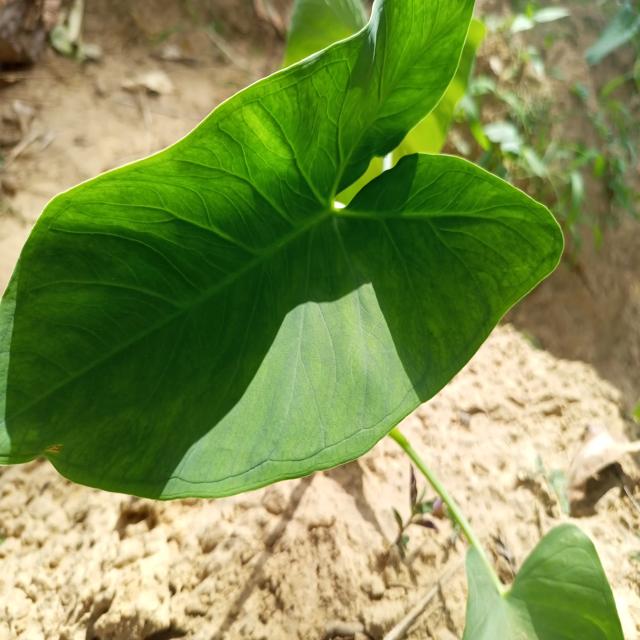
Label: Healthy